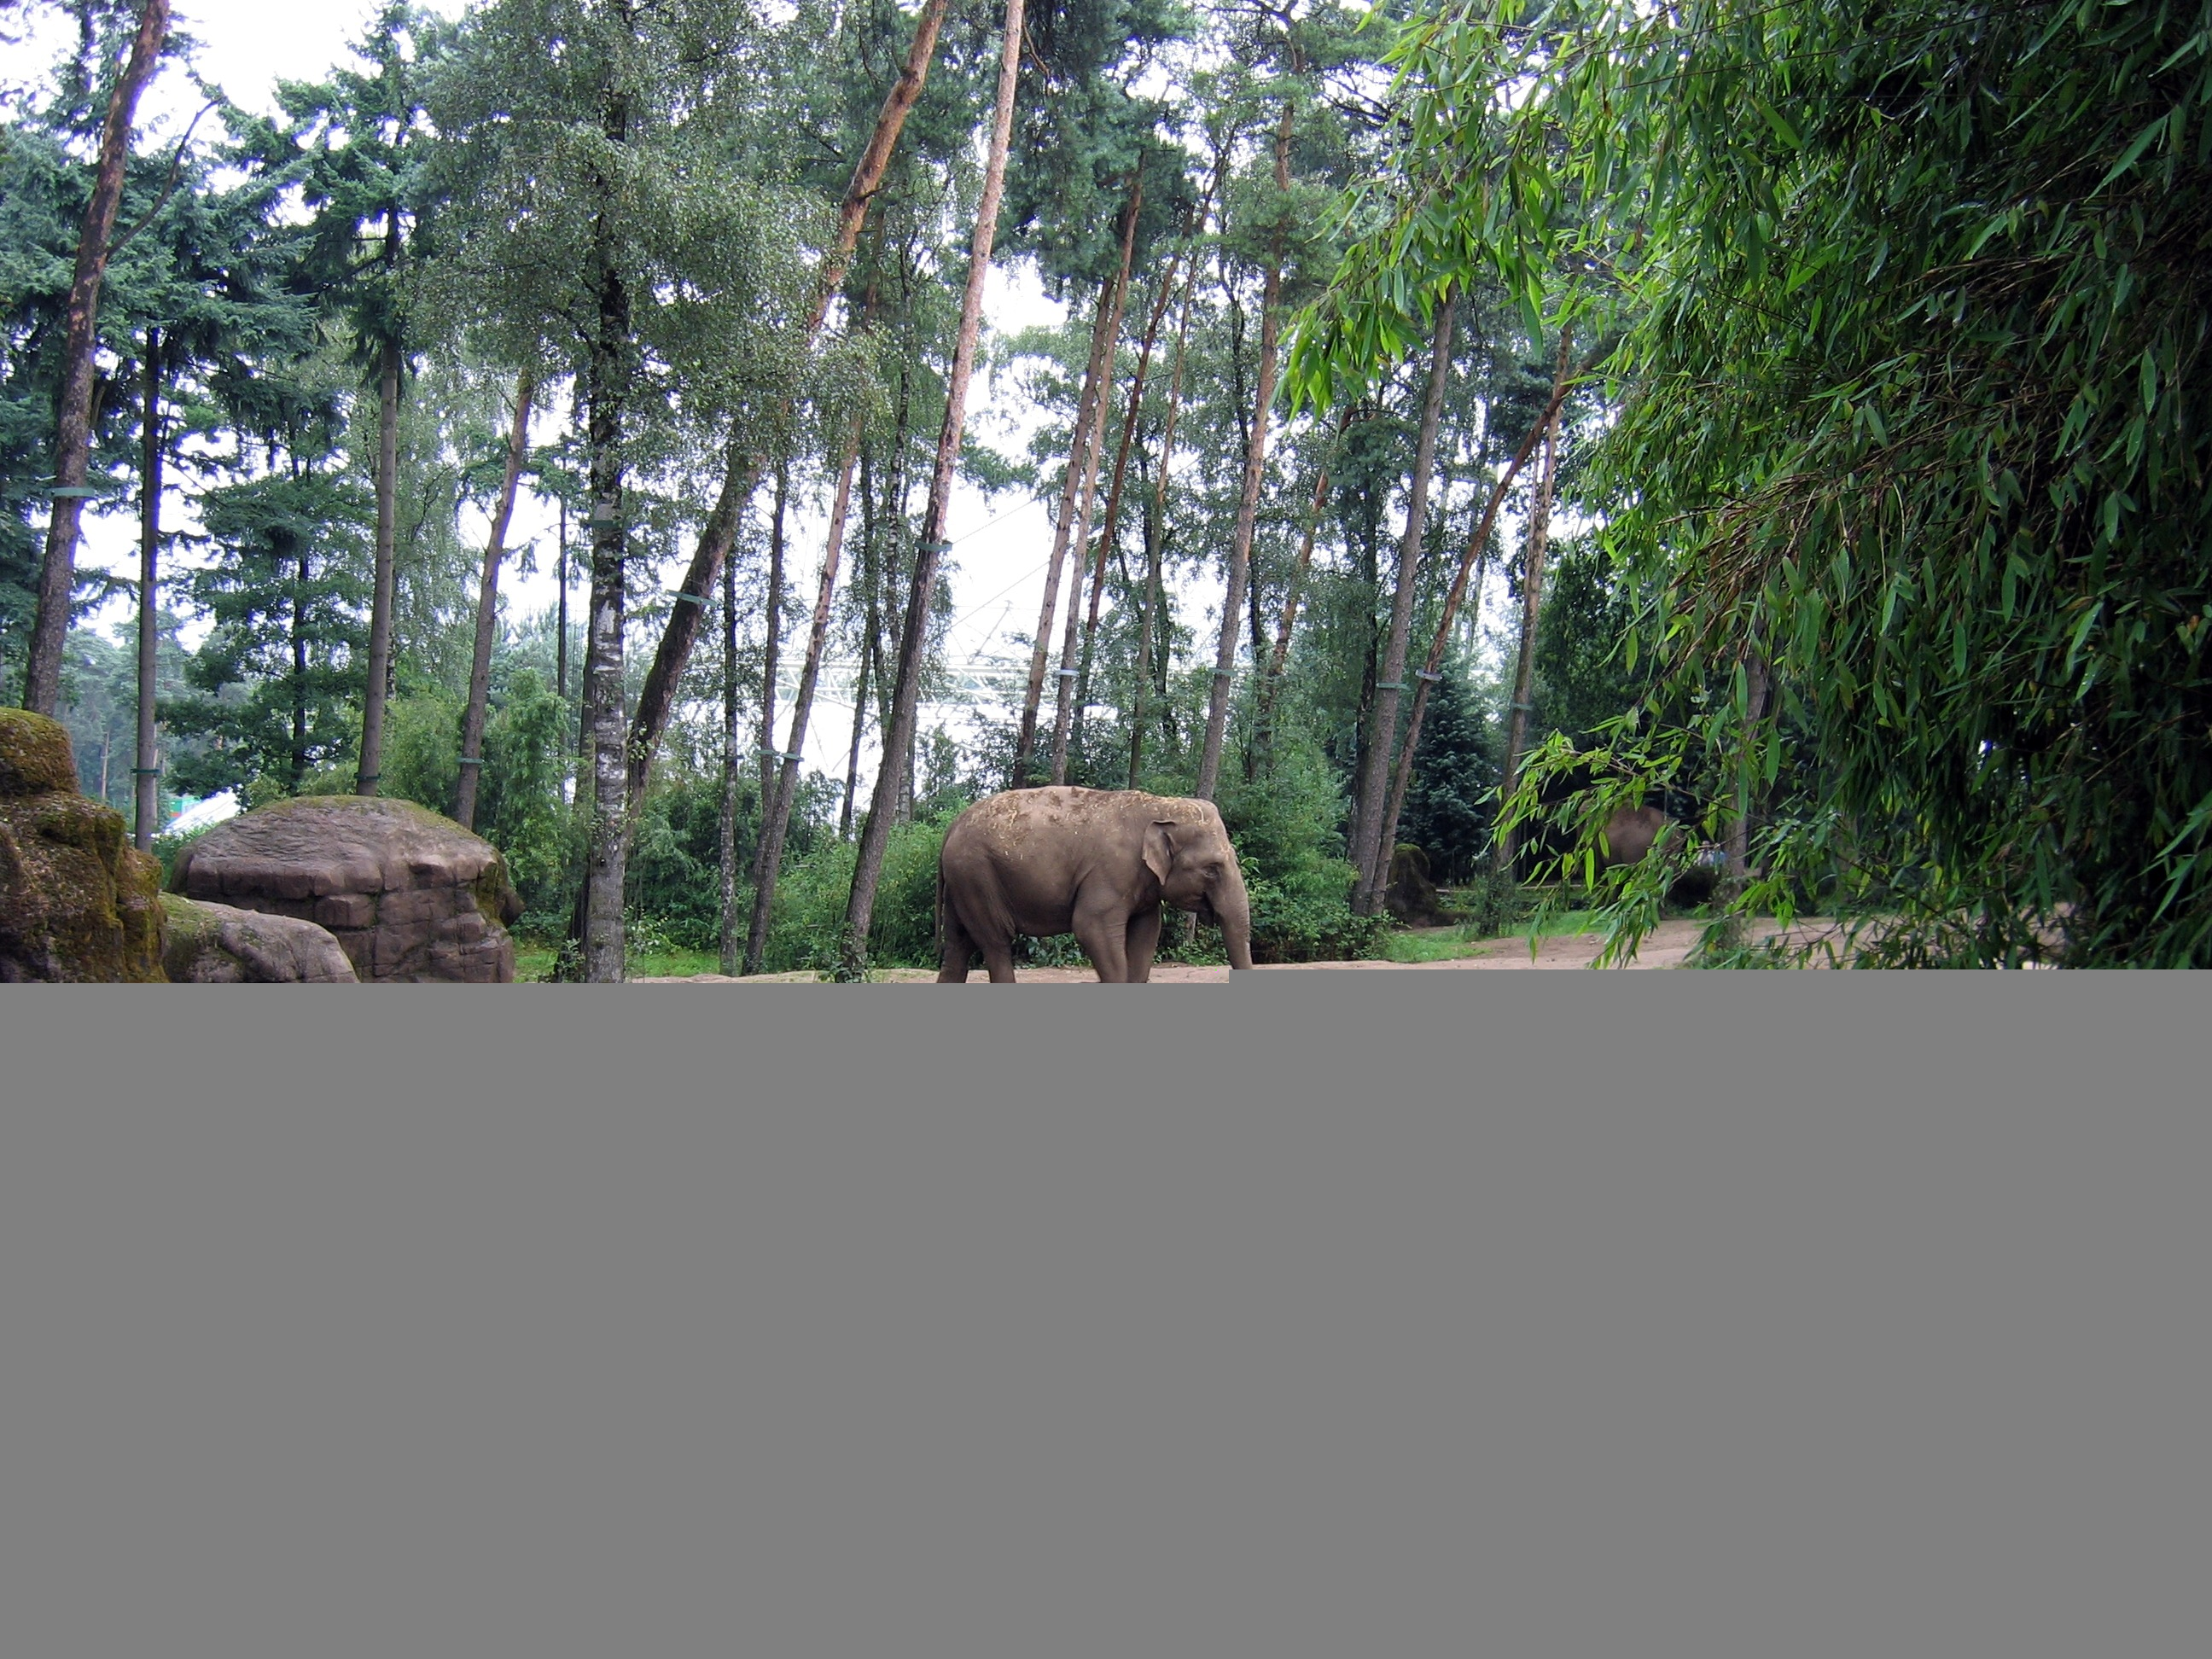
nature, wilderness, animal, wildlife, jungle, fauna, savanna, elephant, habitat, ecosystem, tusks, african bush elephant, african elephant, natural environment, elephants and mammoths